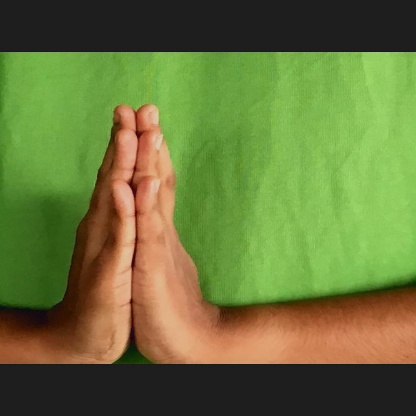
Mudra: Anjali